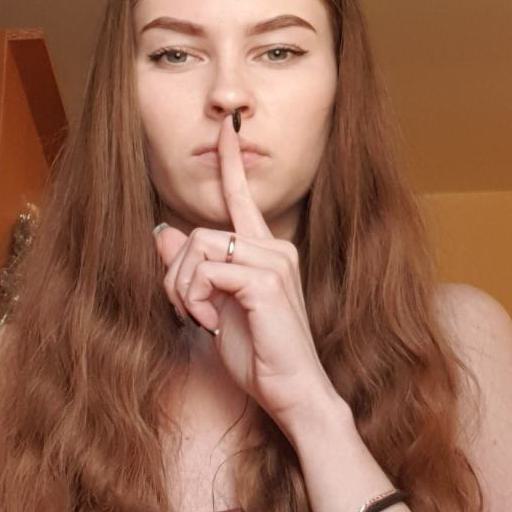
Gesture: mute